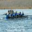
Label: ship